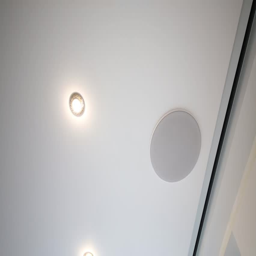
ceiling with several circular lighted lamps in the room